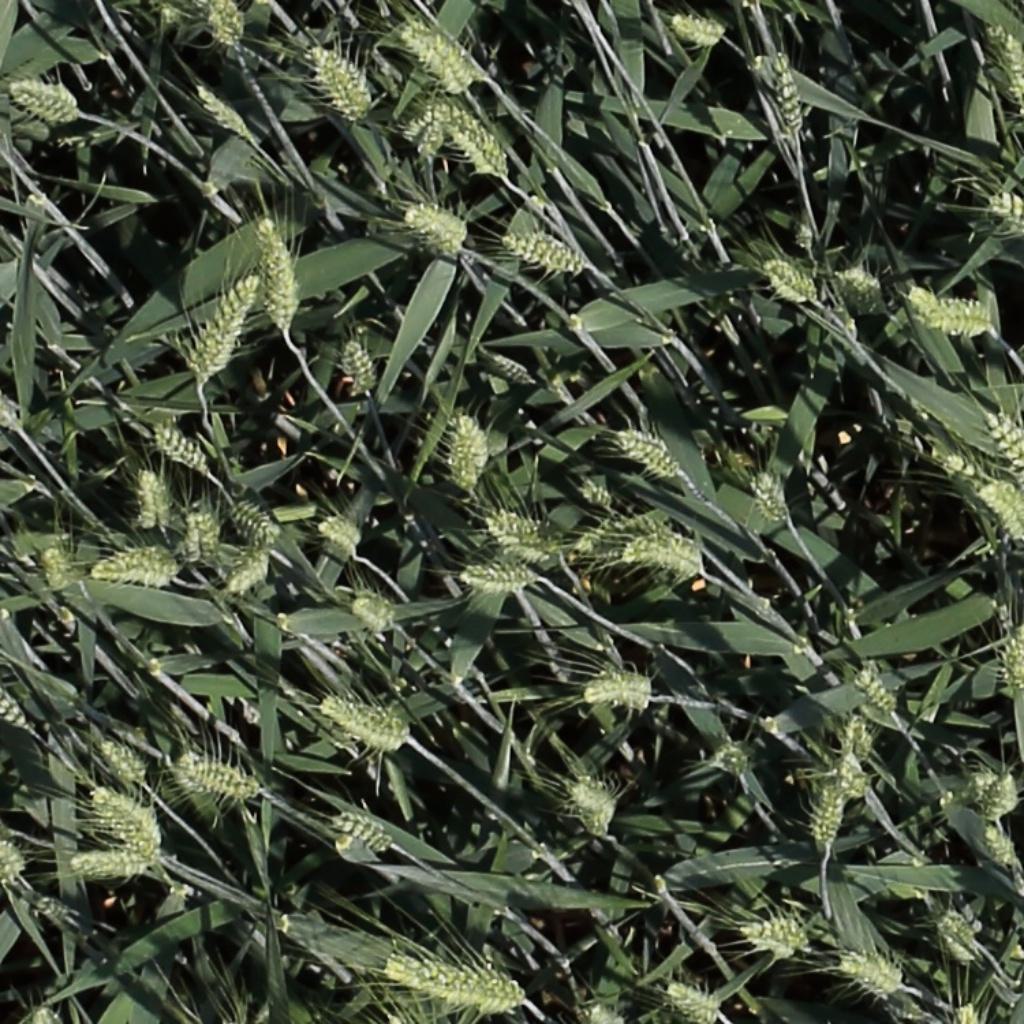
Country: Switzerland
Location: Usask
Wheat development stage: Filling